Bolzano

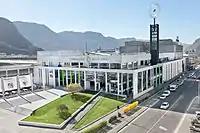
Exhibition Centre

Along with the rest of South Tyrol, Bolzano was subjected to an intensive Italianisation programme enforced by Fascist leader Benito Mussolini from the 1920s onwards to September 8, 1943, when Italy left the military alliance with Nazi Germany and South Tyrol fell under direct German control. The goal of such programme was to outnumber the local German-speaking population by tripling Bolzano's population through Italian immigration from other regions of Italy. In 1927 Bolzano became the capital of the province of Bolzano. Any reference to and use of the words Tyrol and Tyrolean were banned by law and were punishable offences. In 1933, Adolf Hitler came to power in the Weimar Republic. Mussolini and the Fascists worried that Hitler, in pursuing his ideology of "all ethnic Germans under one Reich", would claim South Tyrol from Italy. To avoid such a prospect, in 1939 Mussolini and Hitler signed the Option Agreement, by which Germany would renounce territorial claims over South Tyrol as Germany's "Lebensraum" (living space). Furthermore, ethnic South-Tyroleans who had opted to stay in South Tyrol and refused resettlement to the Third Reich were subjected to full-scale Italianisation, including loss of their German names and national identity, prohibition of schooling in German and use of German for their daily transactions.